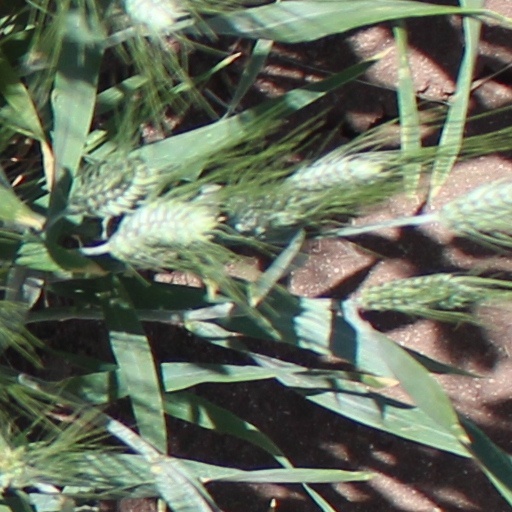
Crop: wheat